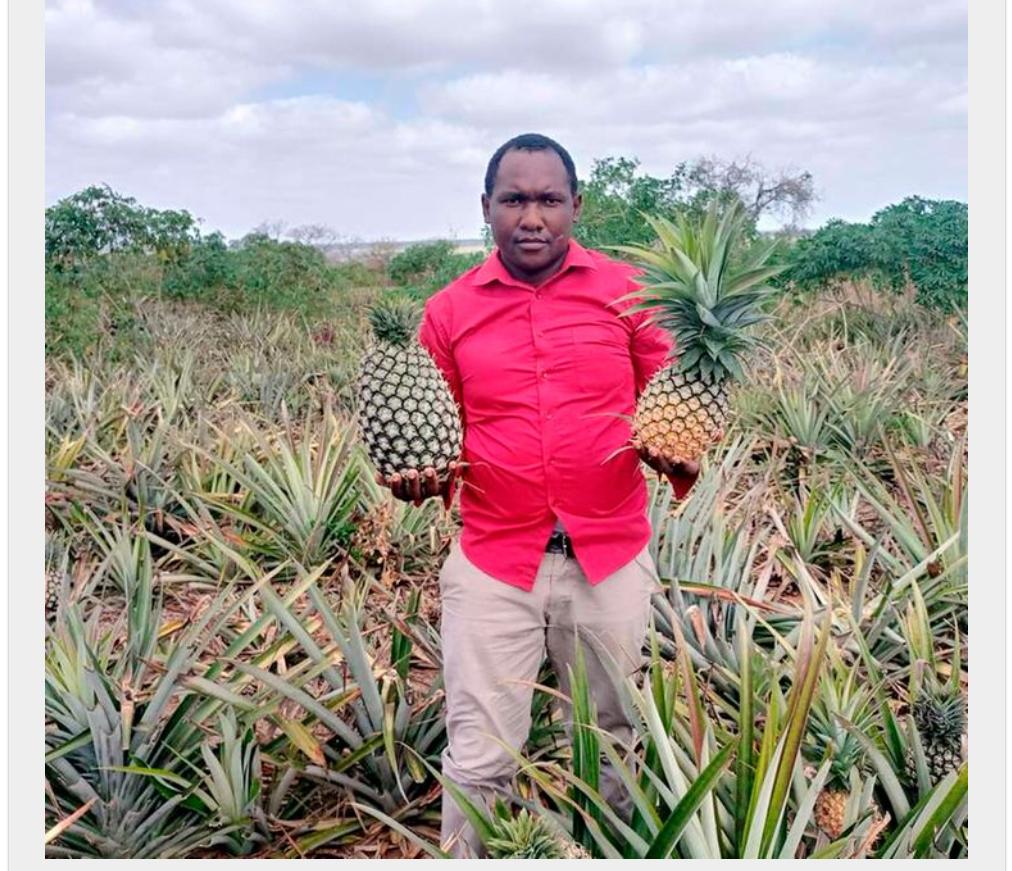
Mtu aliyesimama akiwa ameshika zao aina ya mananasi katika eneo la wazi lililozungukwa na mimea ya zao hilo, kuashiria ni eneo litumikalo kwa ajili ya uzalishaji wa zao hilo la biashara.